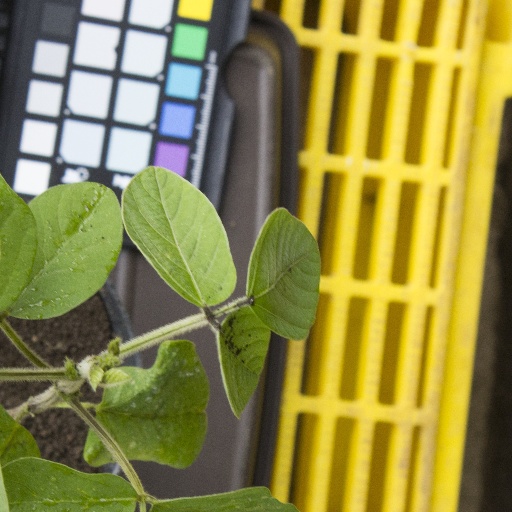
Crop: soybean